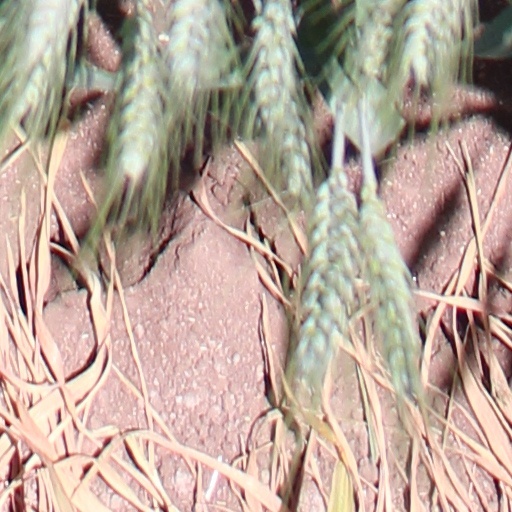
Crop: wheat